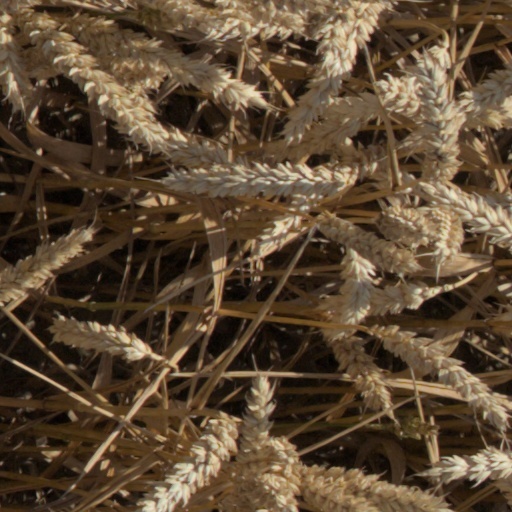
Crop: wheat